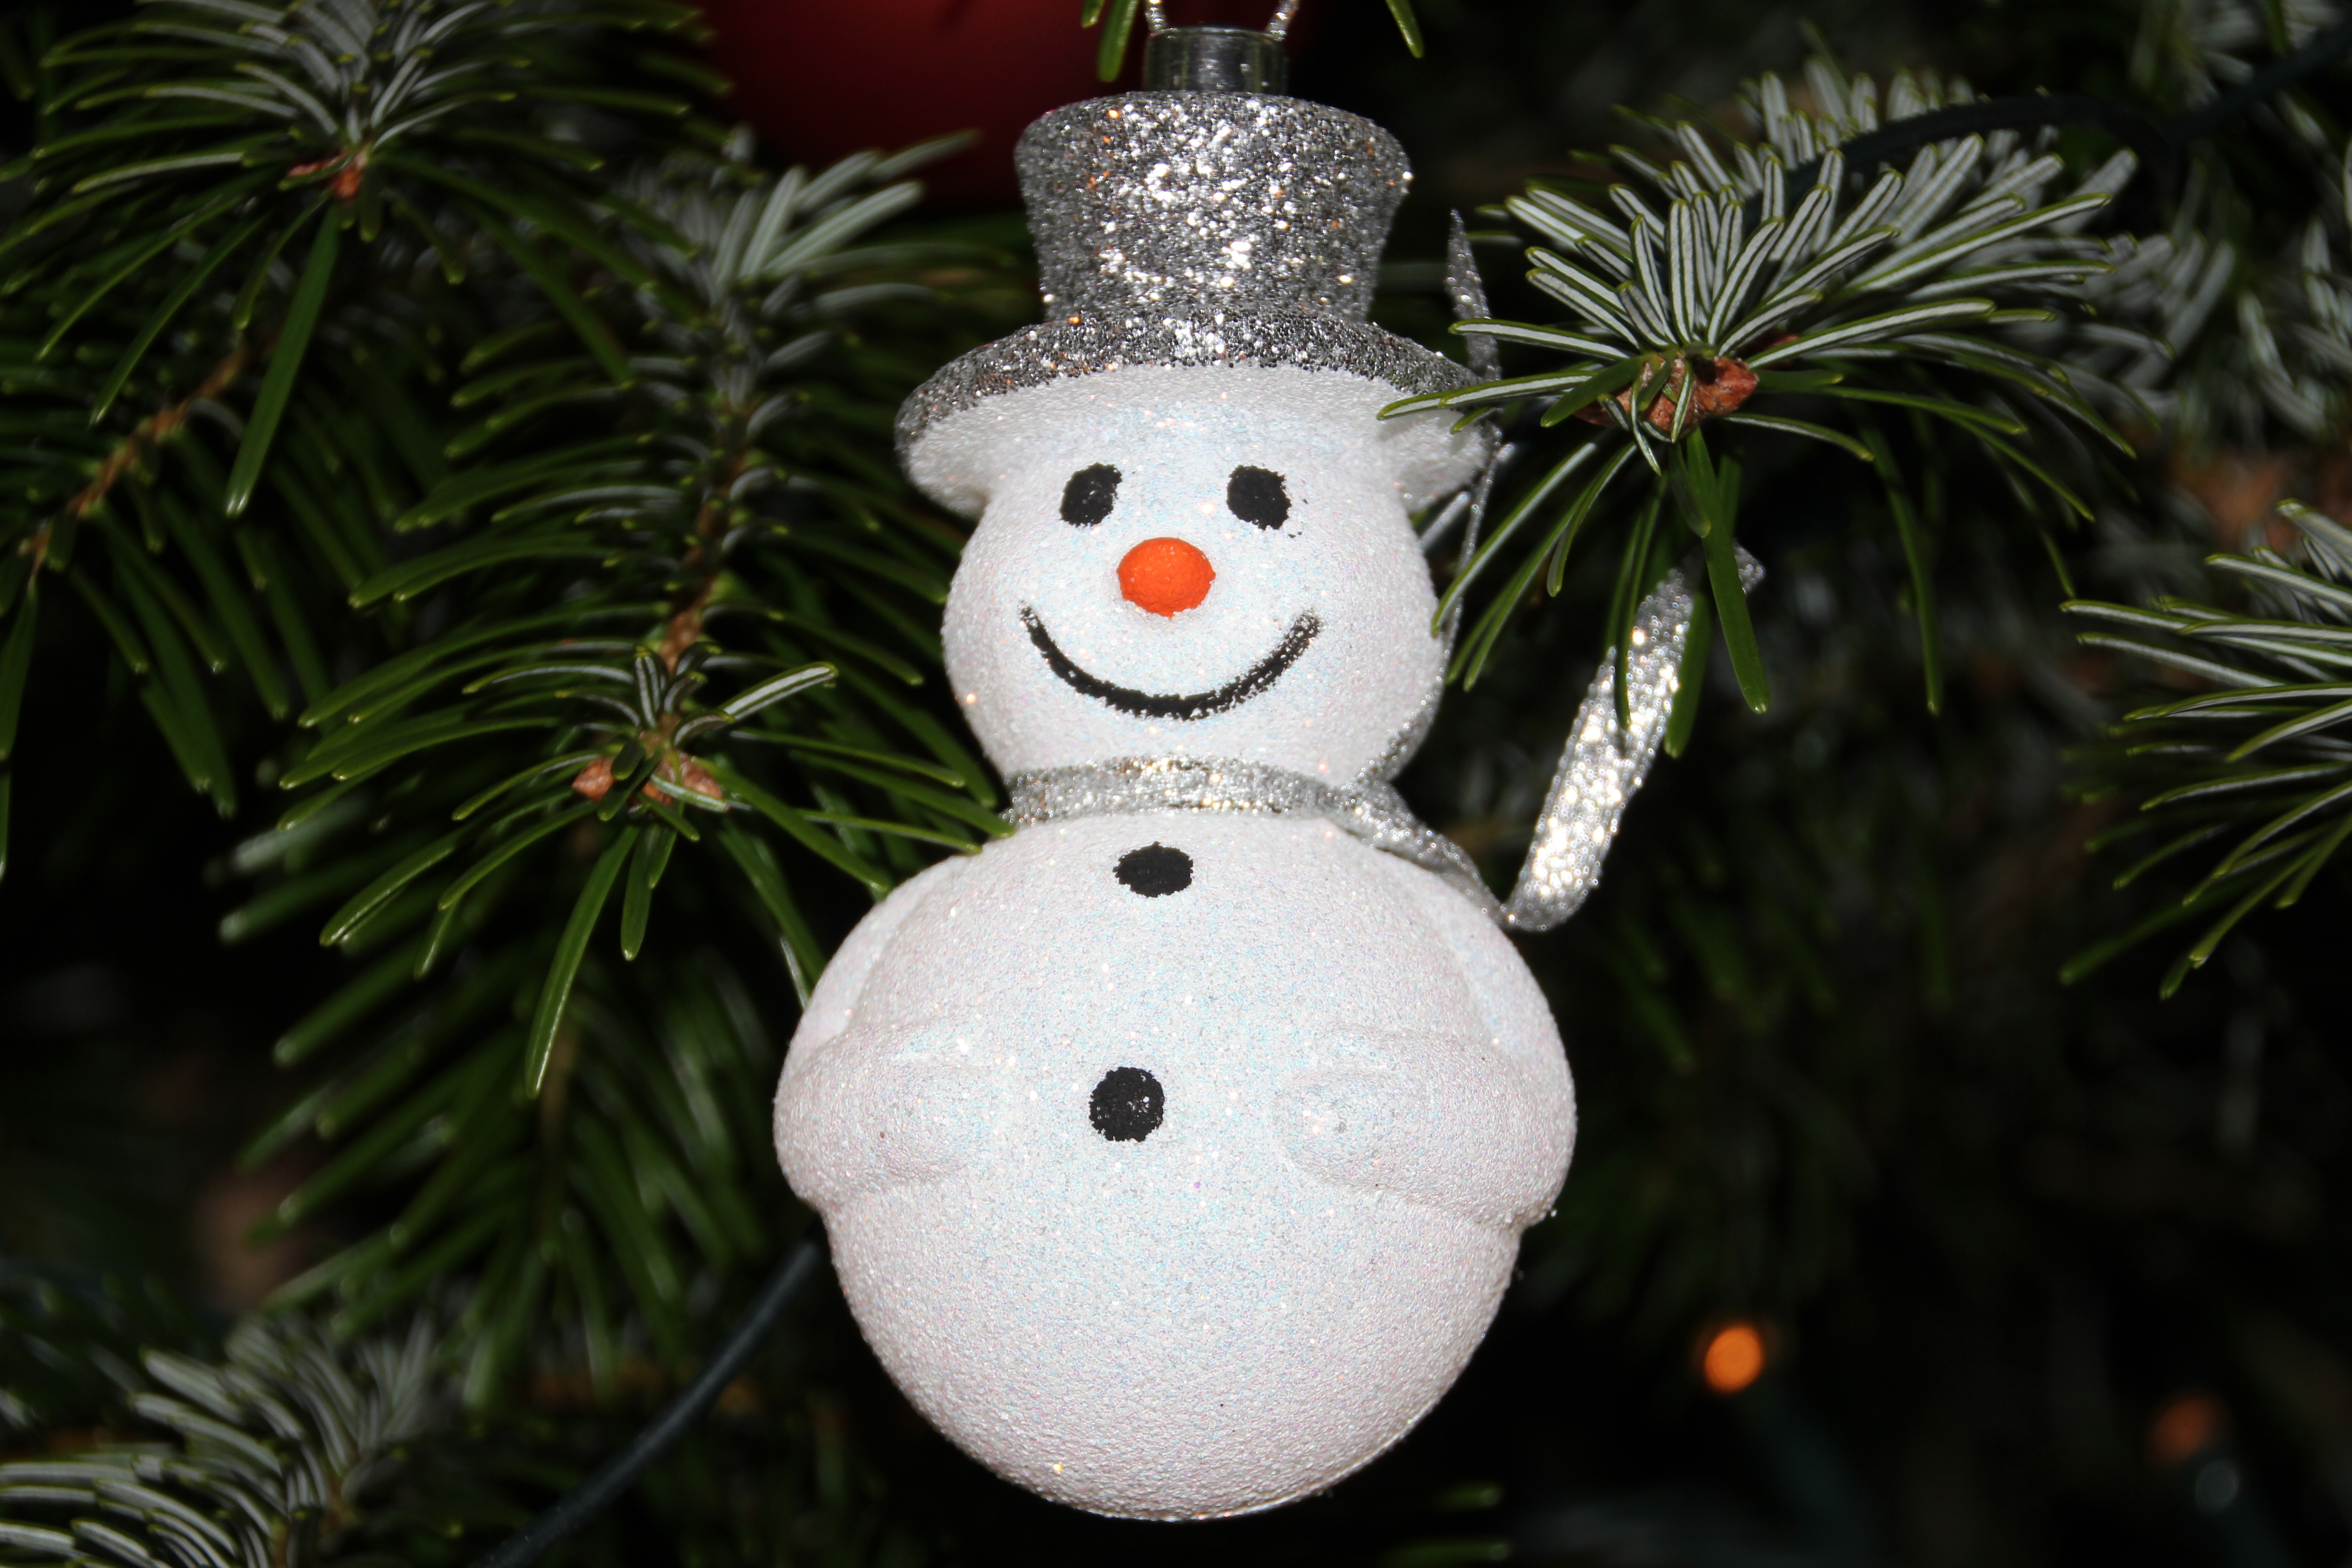
tree, branch, holiday, christmas, fir, christmas tree, advent, christmas decoration, snowman, snow man